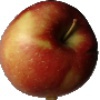
Label: Apple Braeburn 1